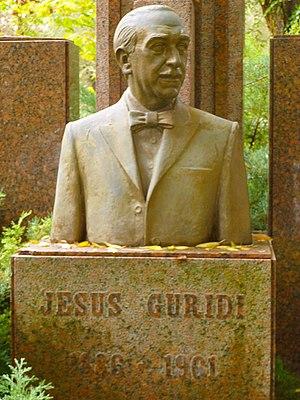
Jesús Guridi Bidaola, est un compositeur, organiste espagnol, professeur de musique basque.